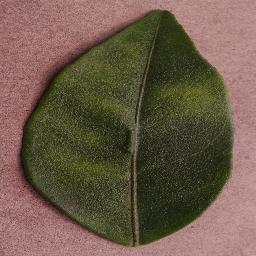
Label: Orange___Haunglongbing_(Citrus_greening)